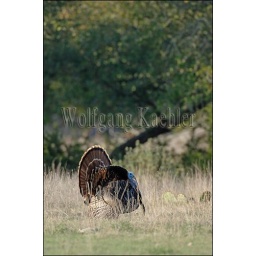
Usa, texas, hill country near hunt, wild turkey, male displaying